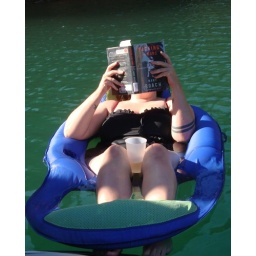
I got yelled at for taking a library book in the water